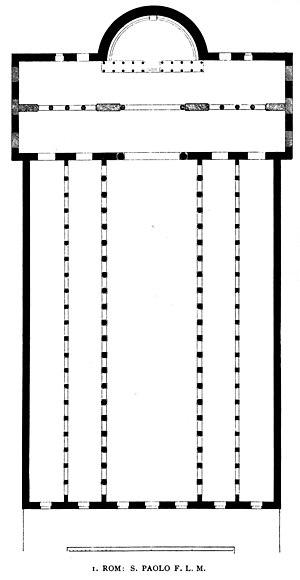
Cette page présente sous une forme graphique le vocabulaire concernant les principales parties du plan type d'une église.
Dans l'architecture chrétienne, il y a deux termes architectoniques, qui référent au modèle des halles antiques appelées « basilique » :
L'architecture byzantine est le style architectural qui s’est développé dans l’Empire byzantin et les pays marqués de son empreinte comme la Bulgarie, la Serbie, la Russie, l’Arménie et la Géorgie après que Constantin a transféré la capitale de l’empire de Rome vers Constantinople en 330.